USS Allen M. Sumner

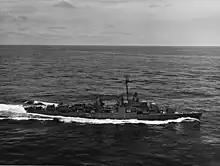
"Allen M. Sumner" in the Atlantic, 26 March 1944

Her stay in Hawaii lasted until 23 October when she steamed out of Pearl Harbor in company with the battleship , bound for duty in the western Pacific with the Fast Carrier Task Force. Steaming via Eniwetok, the destroyer entered Ulithi lagoon on 5 November. "Allen M. Sumner" remained at Ulithi until 19 November at which time she departed the atoll to join Task Group (TG) 38.4 at sea. After rendezvousing with the carriers, she accompanied them to waters near Yap Island whence the aircraft carriers launched air strikes on 22 November before reentering Ulithi that same day. The destroyer remained there for 5 days and then returned to sea, bound for newly invaded Leyte in the Philippines. She arrived in San Pedro Bay on 29 November and began patrolling Leyte Gulf. That duty—punctuated intermittently by air alerts—lasted until the evening of 2 December when "Allen M. Sumner" set course for Ormoc Bay in company with the destroyers and .